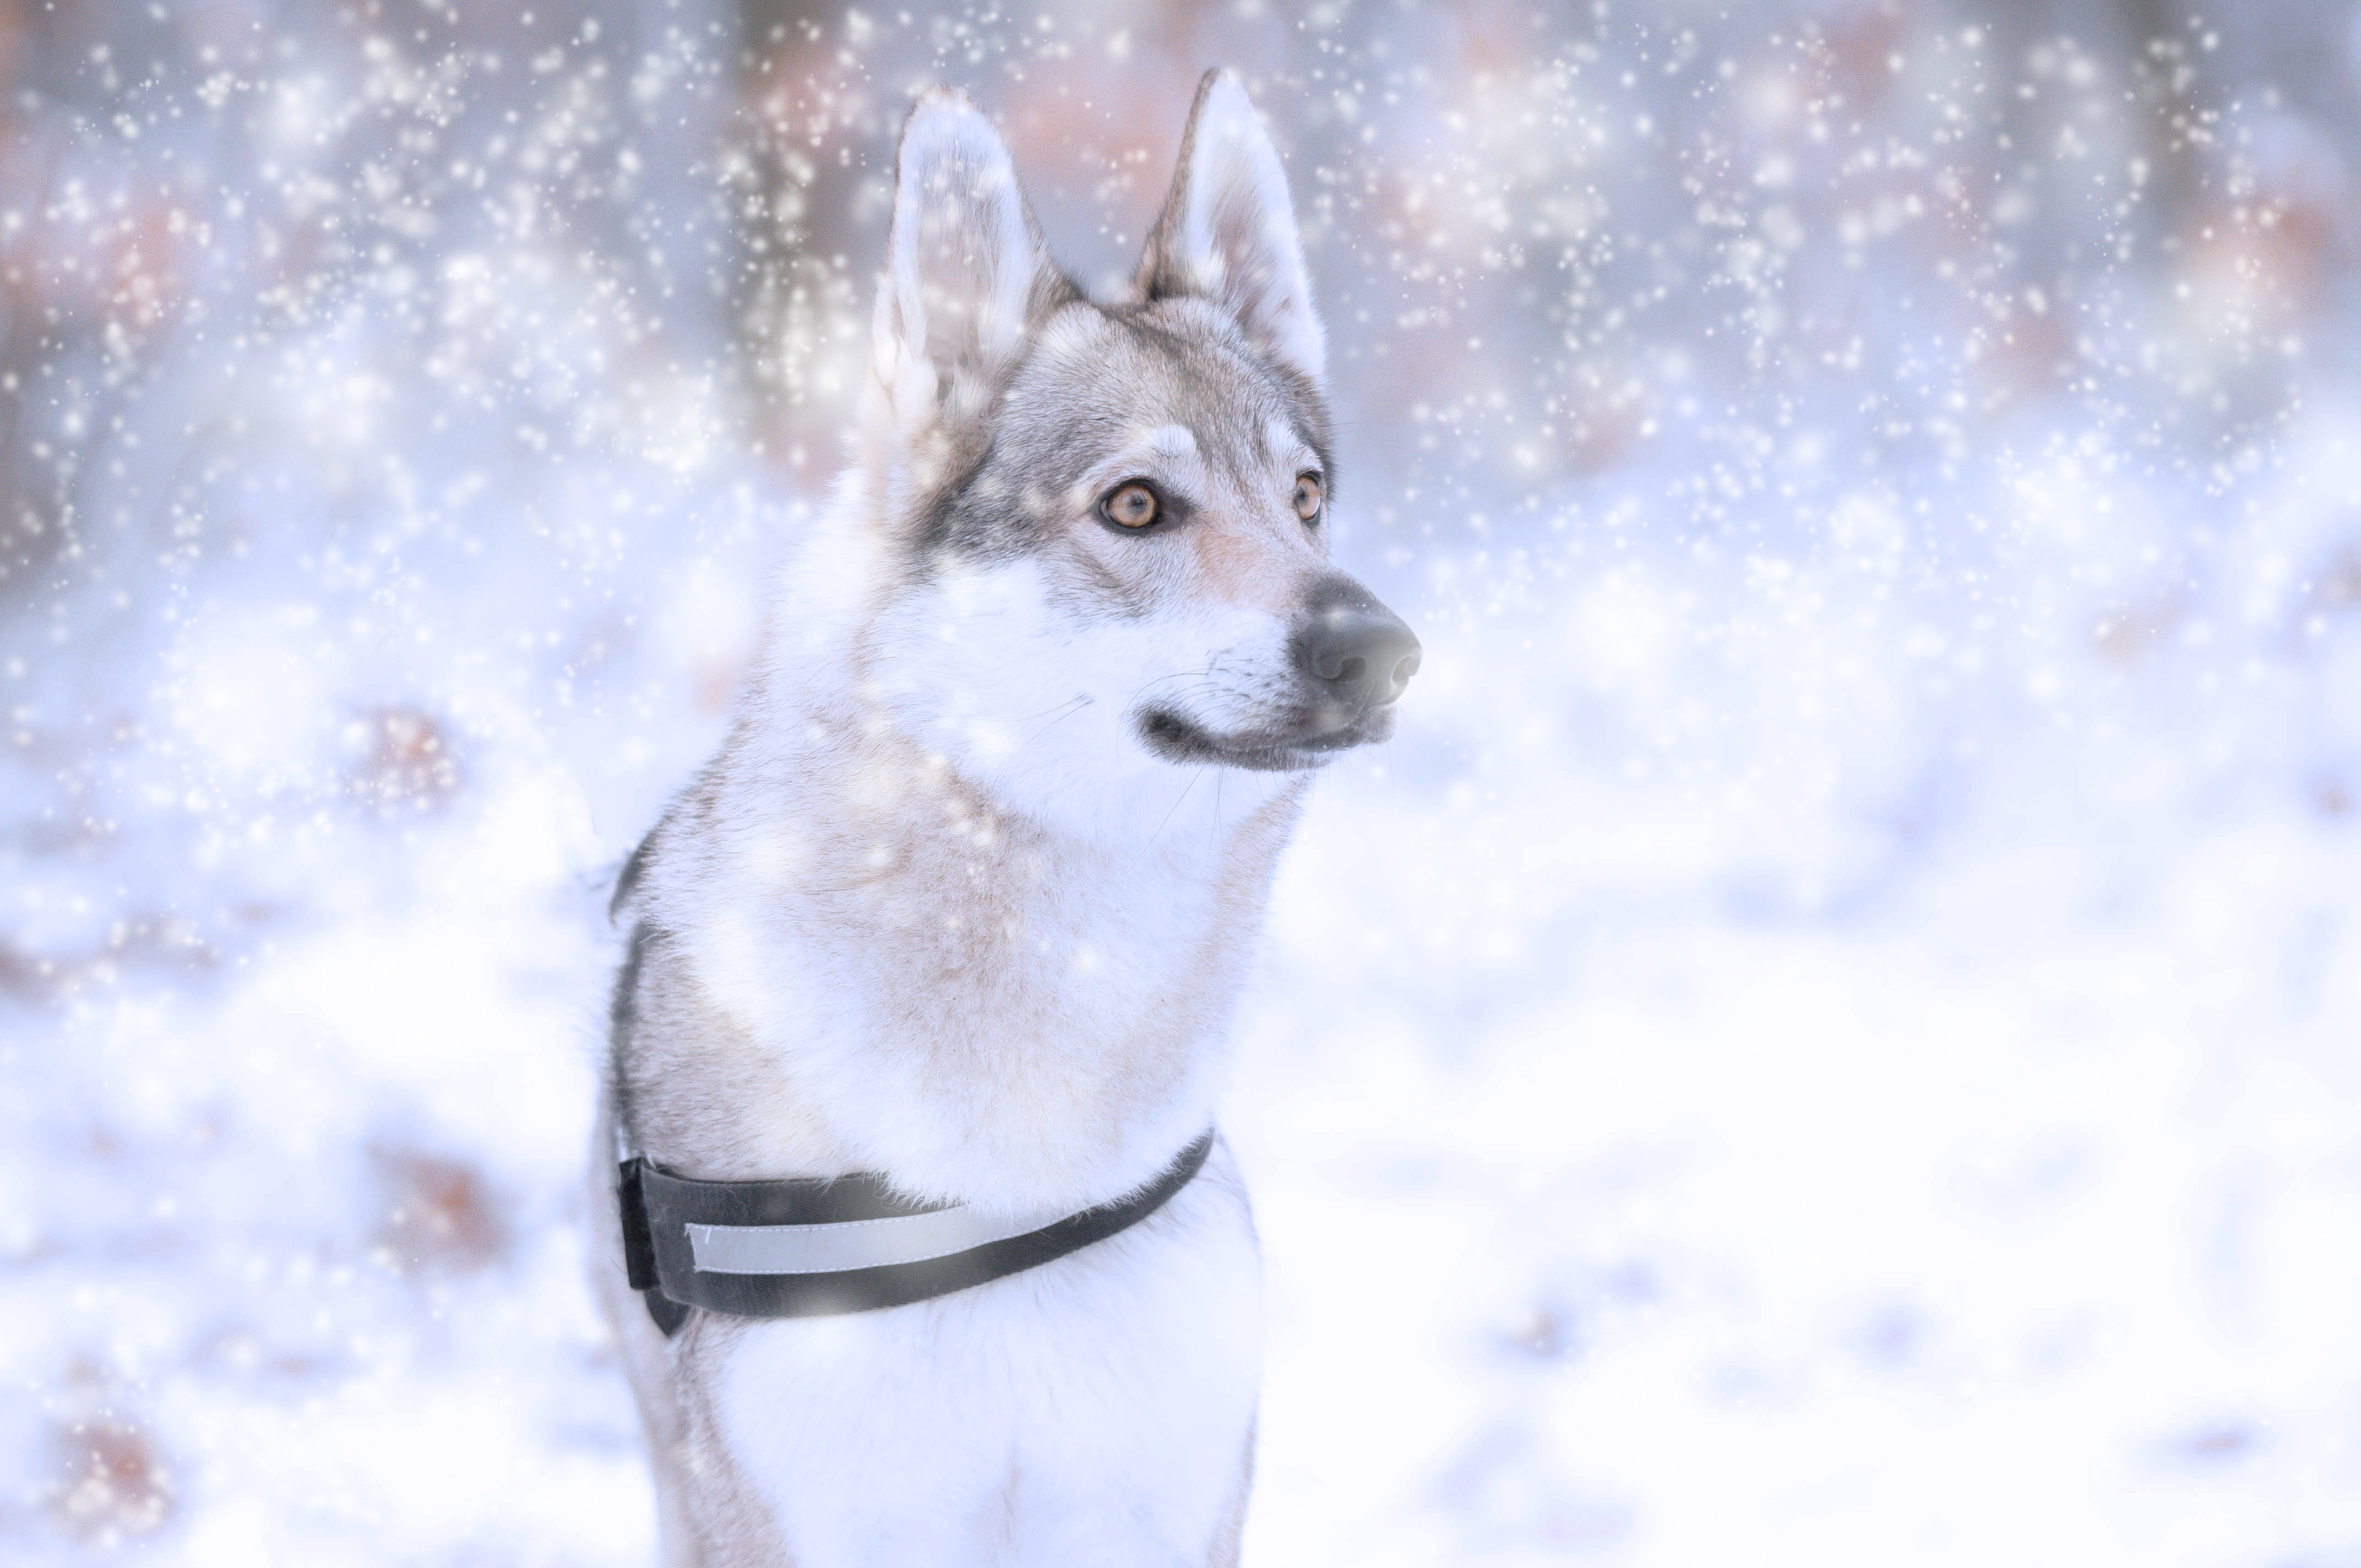
nature, snow, winter, dog, mammal, wolf, season, vertebrate, freezing, siberian husky, dog like mammal, saarloos wolfdog, wolfdog, greenland dog